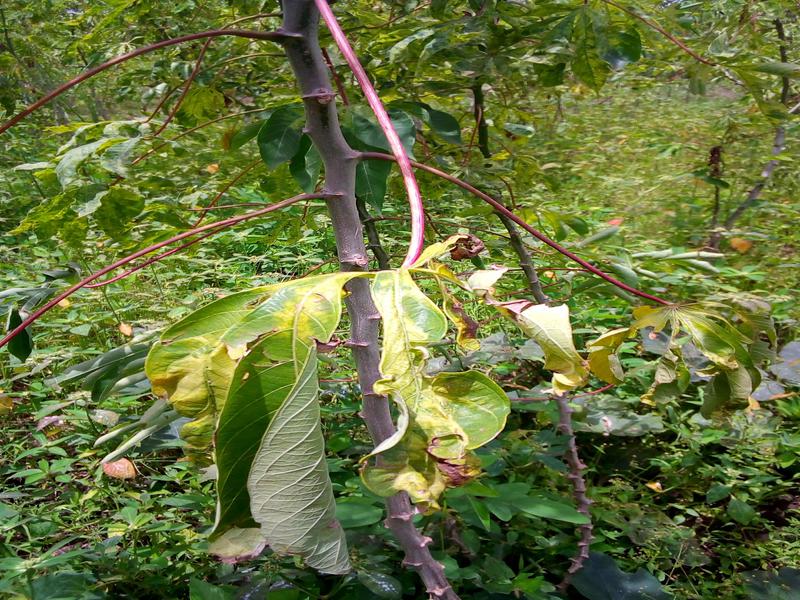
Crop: cassava
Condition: mosaic_disease